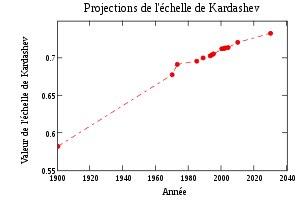
L’échelle de Kardachev, proposée en 1964 par l'astronome soviétique Nikolaï Kardachev, est une méthode théorique de classement des civilisations en fonction de leur niveau technologique et de leur consommation énergétique. Cette échelle a été largement adoptée par les chercheurs du projet SETI et les futurologues, bien que l'existence de civilisations extraterrestres reste encore hypothétique.